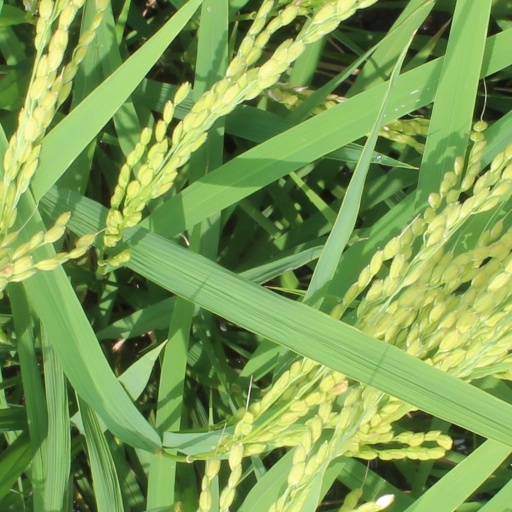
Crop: rice